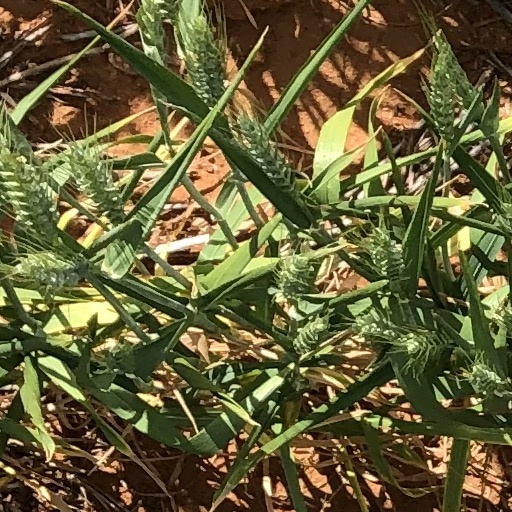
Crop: wheat